Answers in Genesis

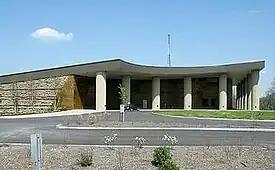
The Creation Museum

AiG's Creation Museum is a museum displaying a Young-Earth creationist worldview and pseudoarchaeology. The facility has received much criticism from the scientific and religious communities, as well as from cultural commentators. The Creation Museum opened May 27, 2007, at a cost of $27 million raised entirely by private donations. The displays were created by Patrick Marsh, known for work on Universal Studios Florida attractions for King Kong and Jaws.